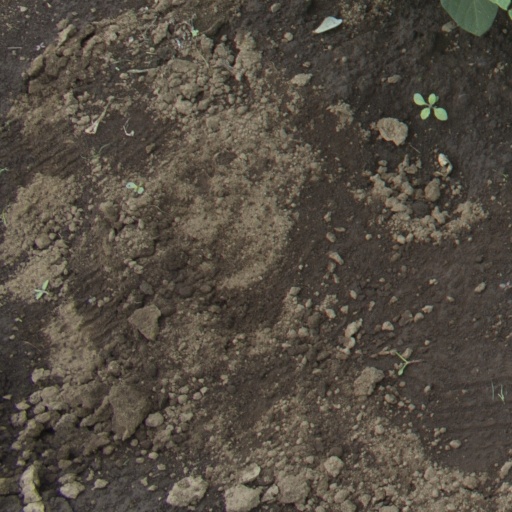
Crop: soybean